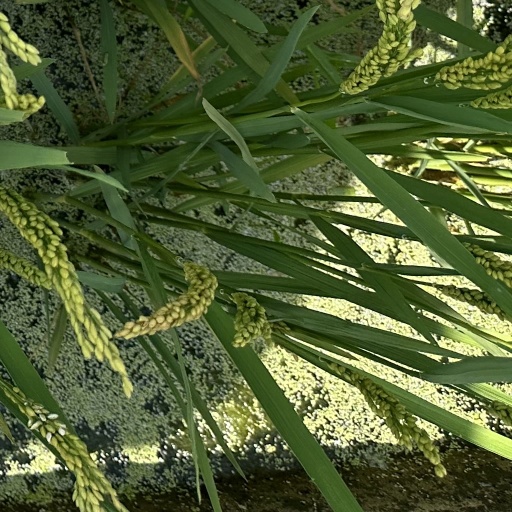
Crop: rice